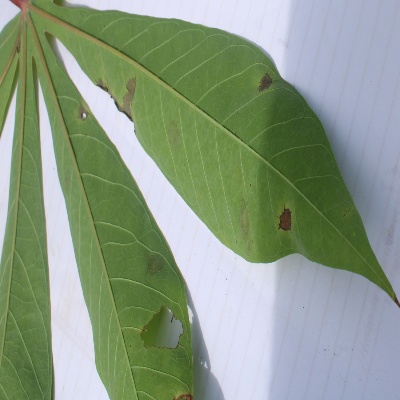
Crop: Cassava
Condition: brown spot